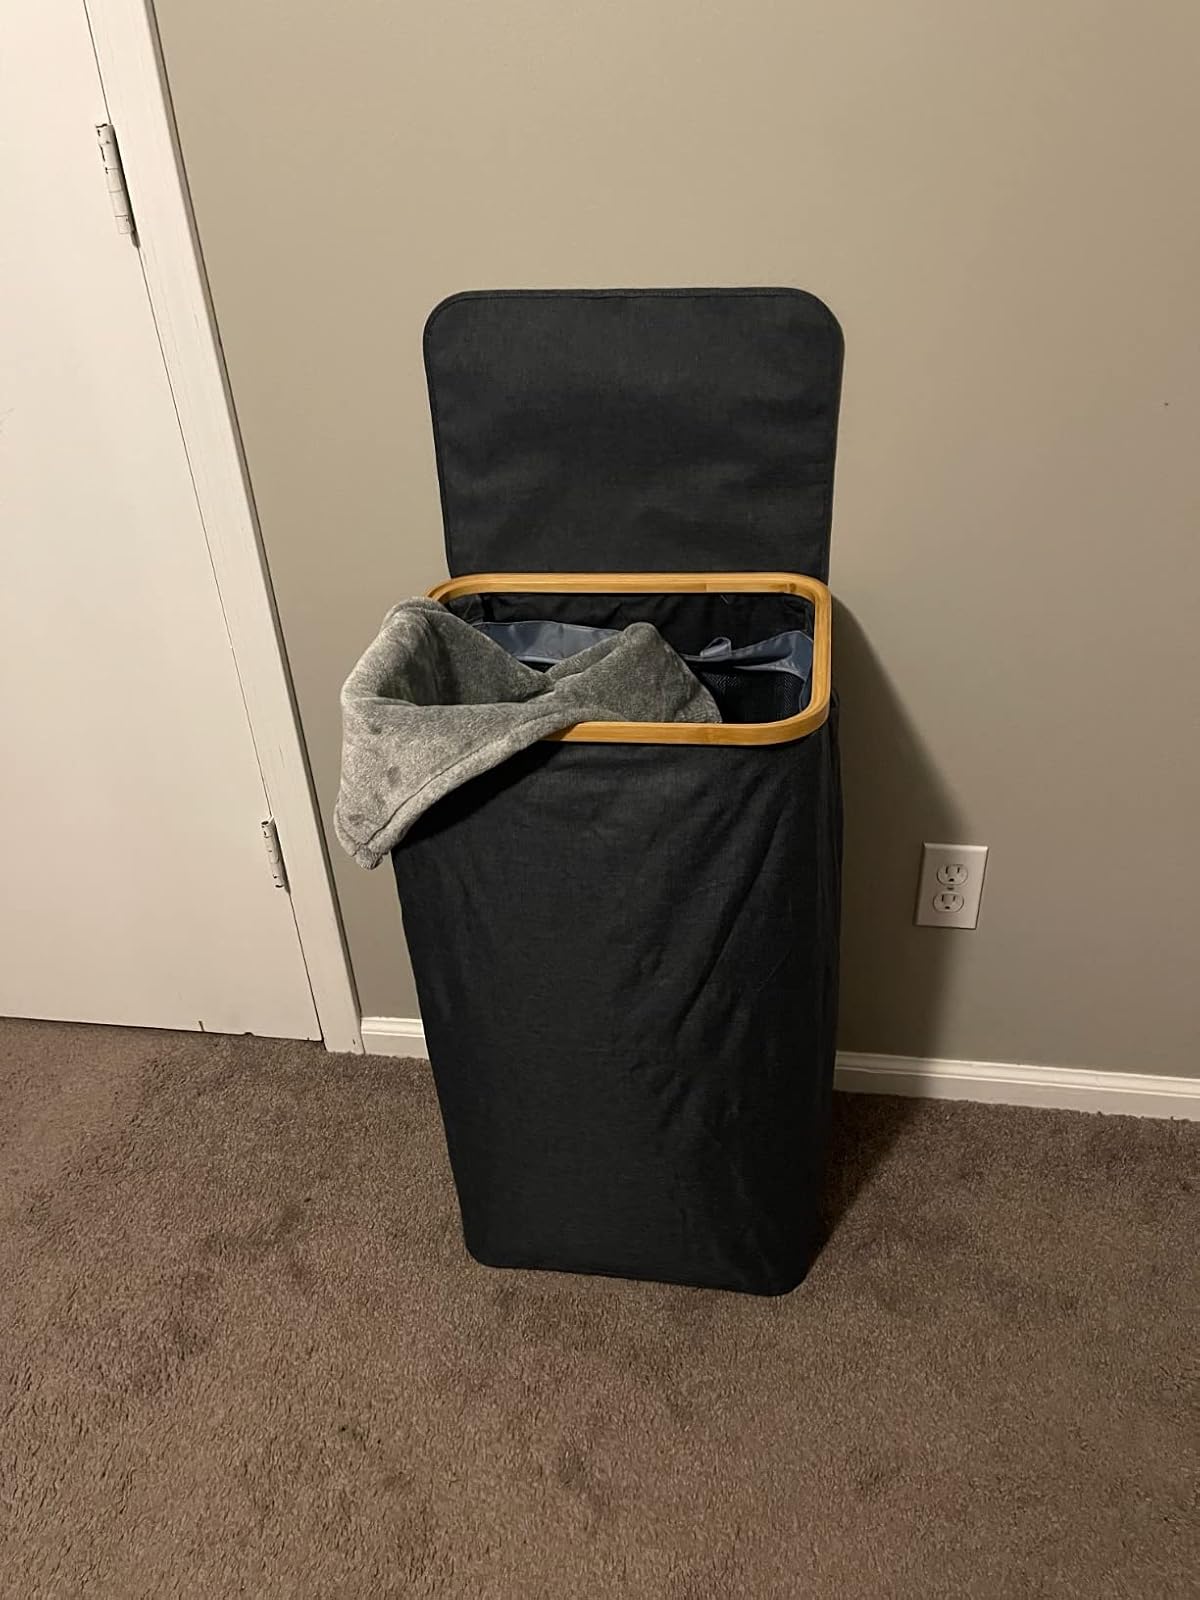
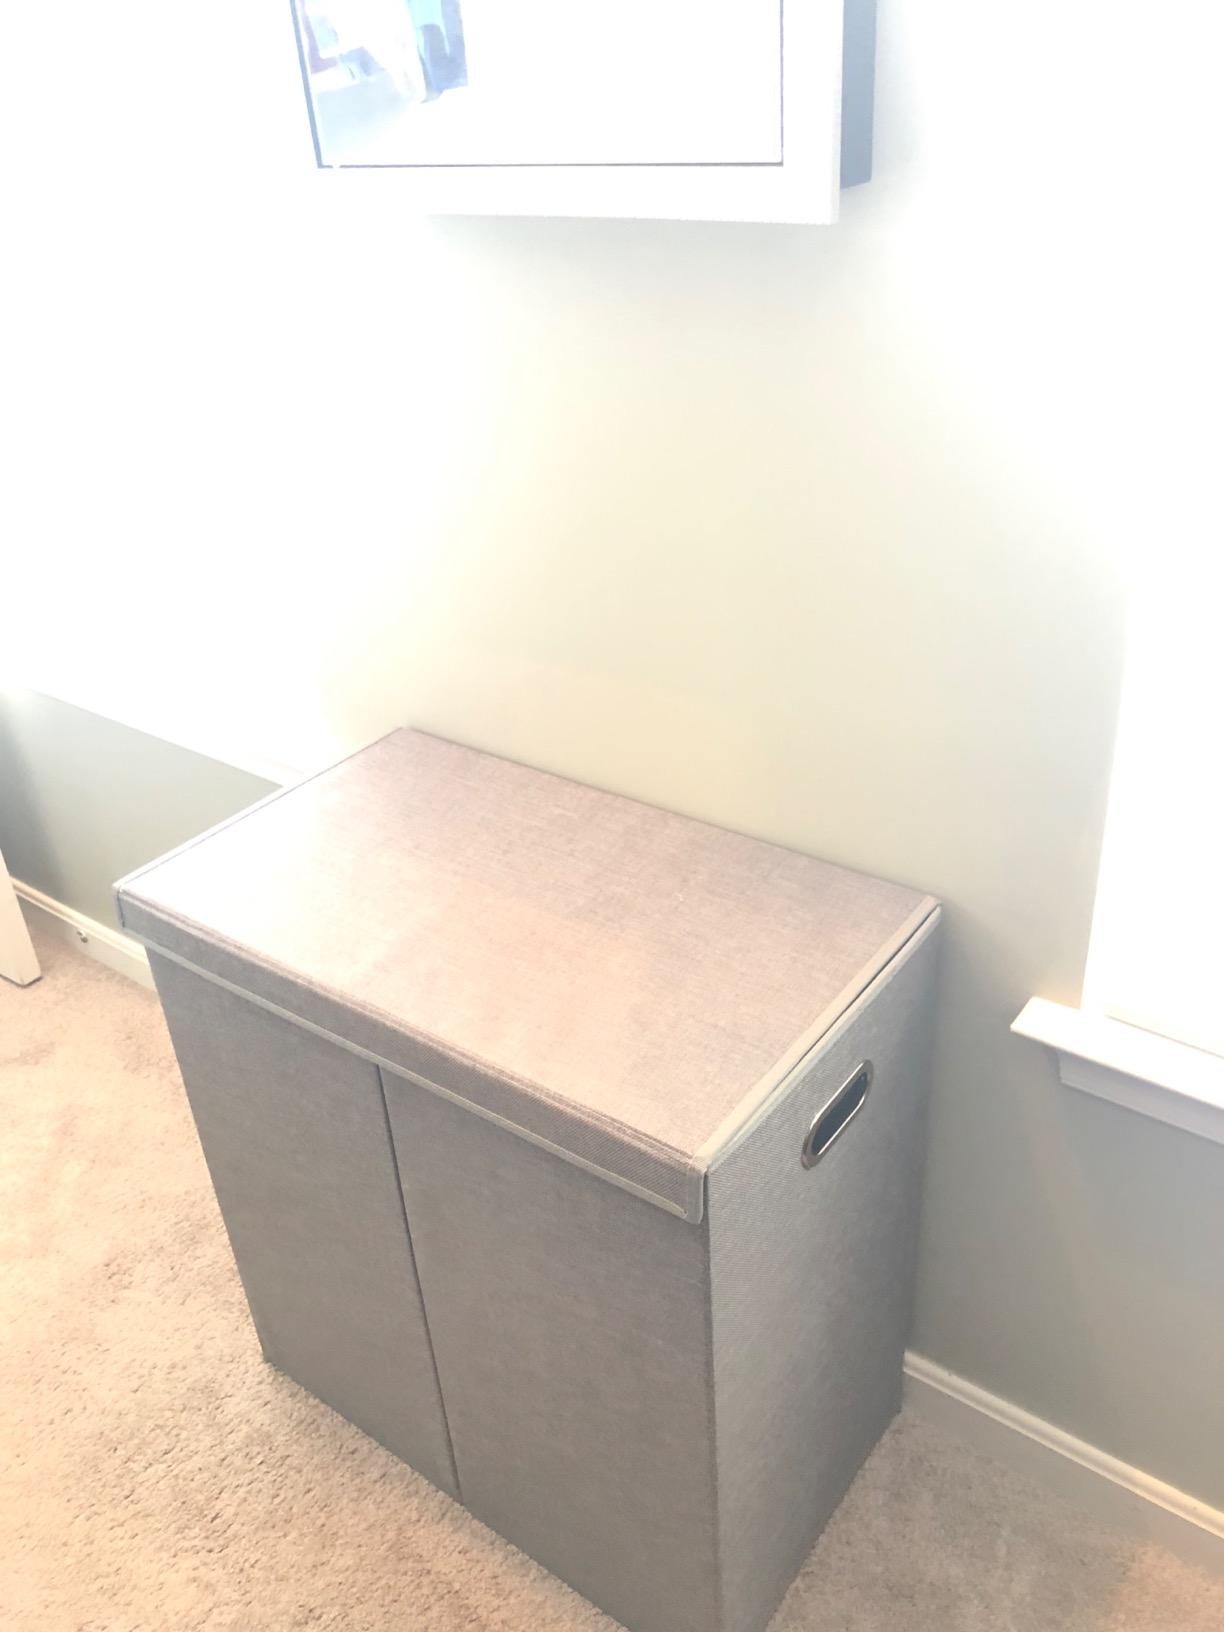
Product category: items_hamper
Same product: no